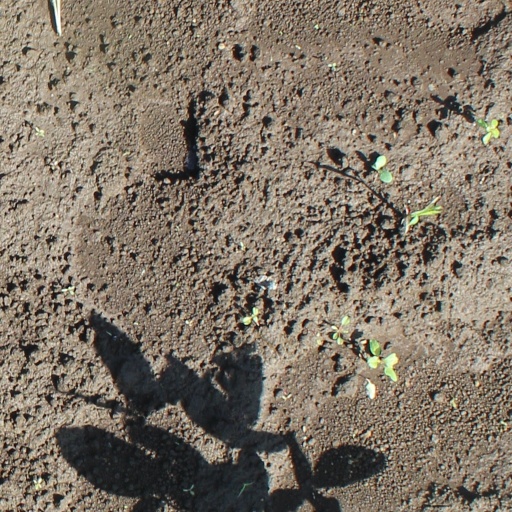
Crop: soybean